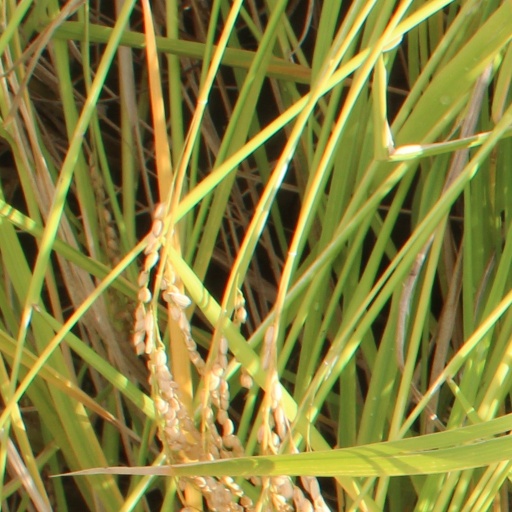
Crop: rice